Bassline

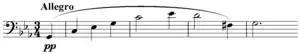
The opening of Beethoven's Symphony No. 5, third movement is often used as an orchestral excerpt during bass auditions.

In classical music, the bassline is always written out for the performers in musical notation. In orchestral repertoire, the basslines are played by the double basses and cellos in the string section, by bassoons, contrabassoons, and bass clarinets in the woodwinds and by bass trombones, tubas and a variety of other low brass instruments. In symphonies from the Classical period, a single bassline was often written for the cellos and basses; however, since the bass is a transposing instrument, and it is notated an octave higher than it sounds, when cellos and basses play the same bassline, the line is performed in octaves, with the basses an octave below the cellos. By the end of the Classical period, with Beethoven's symphonies, cellos and double basses were often given separate parts. In general, the more complex passages and rapid note sequences are given to the cellos, while the basses play a simpler bassline. The timpani (or kettledrums) also play a role in orchestral basslines, albeit confined in 17th and early 18th century works to a few notes, often the tonic and the dominant below it. In a small number of symphonies, the pipe organ is used to play basslines.